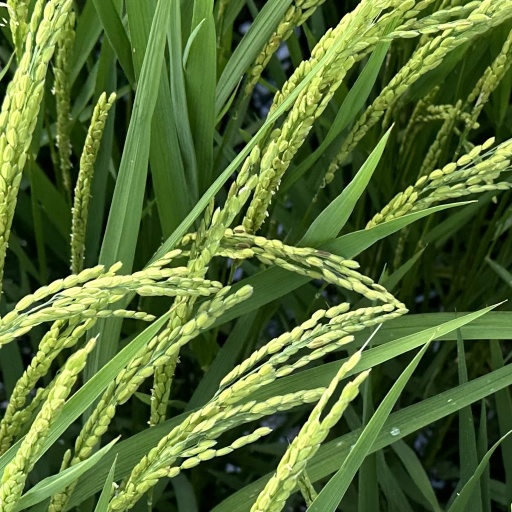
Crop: rice